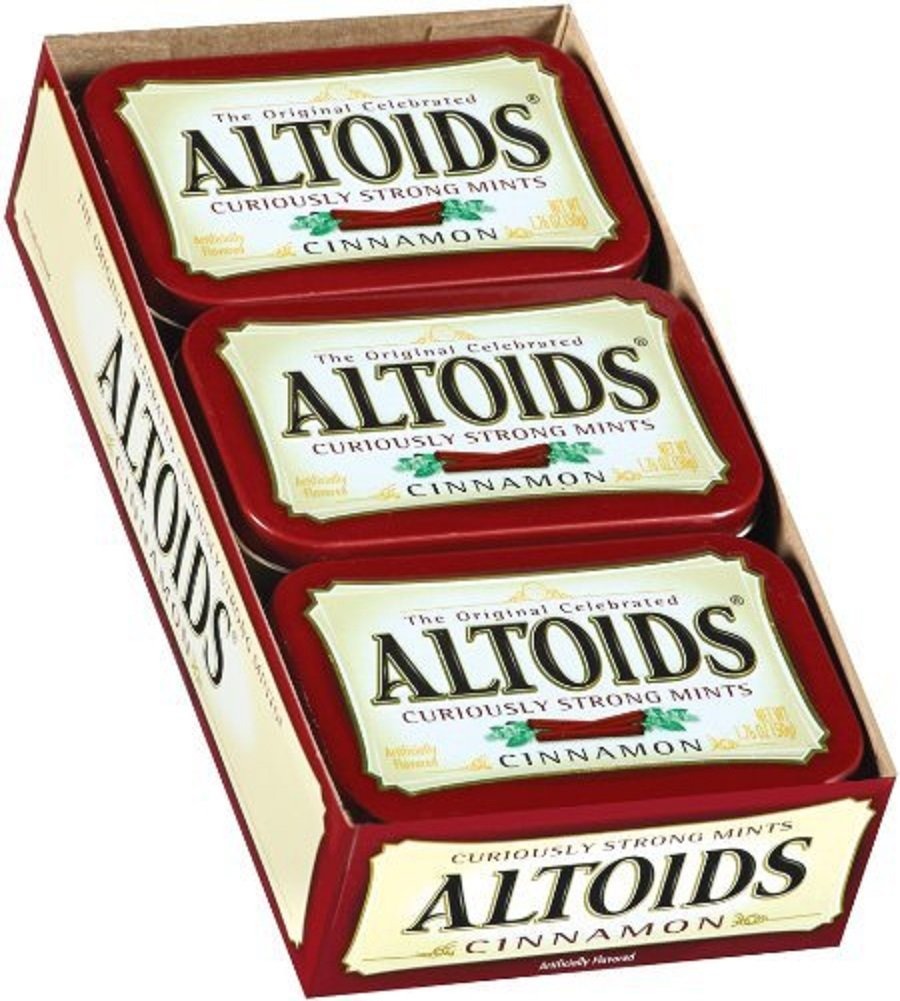
Item Name: Altoids Curiously Strong Mints, Cinnamon, 1.76oz Per Tin, 6 Tin Pack
Bullet Point 1: Cinnamon Flavored Mints: Enjoy the warm, sweet flavor of cinnamon mints
Bullet Point 2: Made in the USA: Produced in a GMP certified facility in the United States
Bullet Point 3: No Artificial Colors or Flavors: Free of artificial colors and flavors
Bullet Point 4: Perfect for Gifts: Great for birthdays, holidays, or a special treat
Bullet Point 5: Altoids Original Formula: The classic mints that started it all
Value: 10.56
Unit: Ounce

Price: 3.84